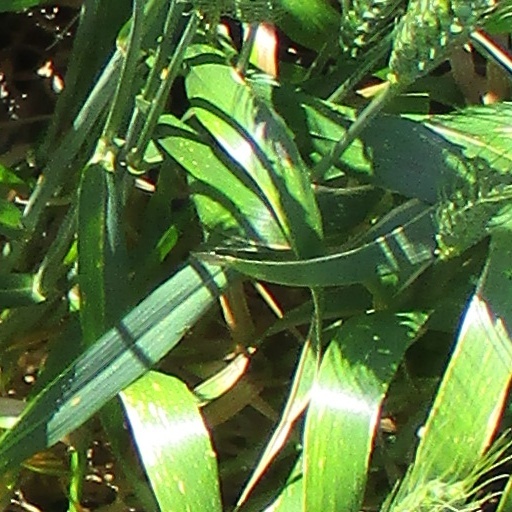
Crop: wheat